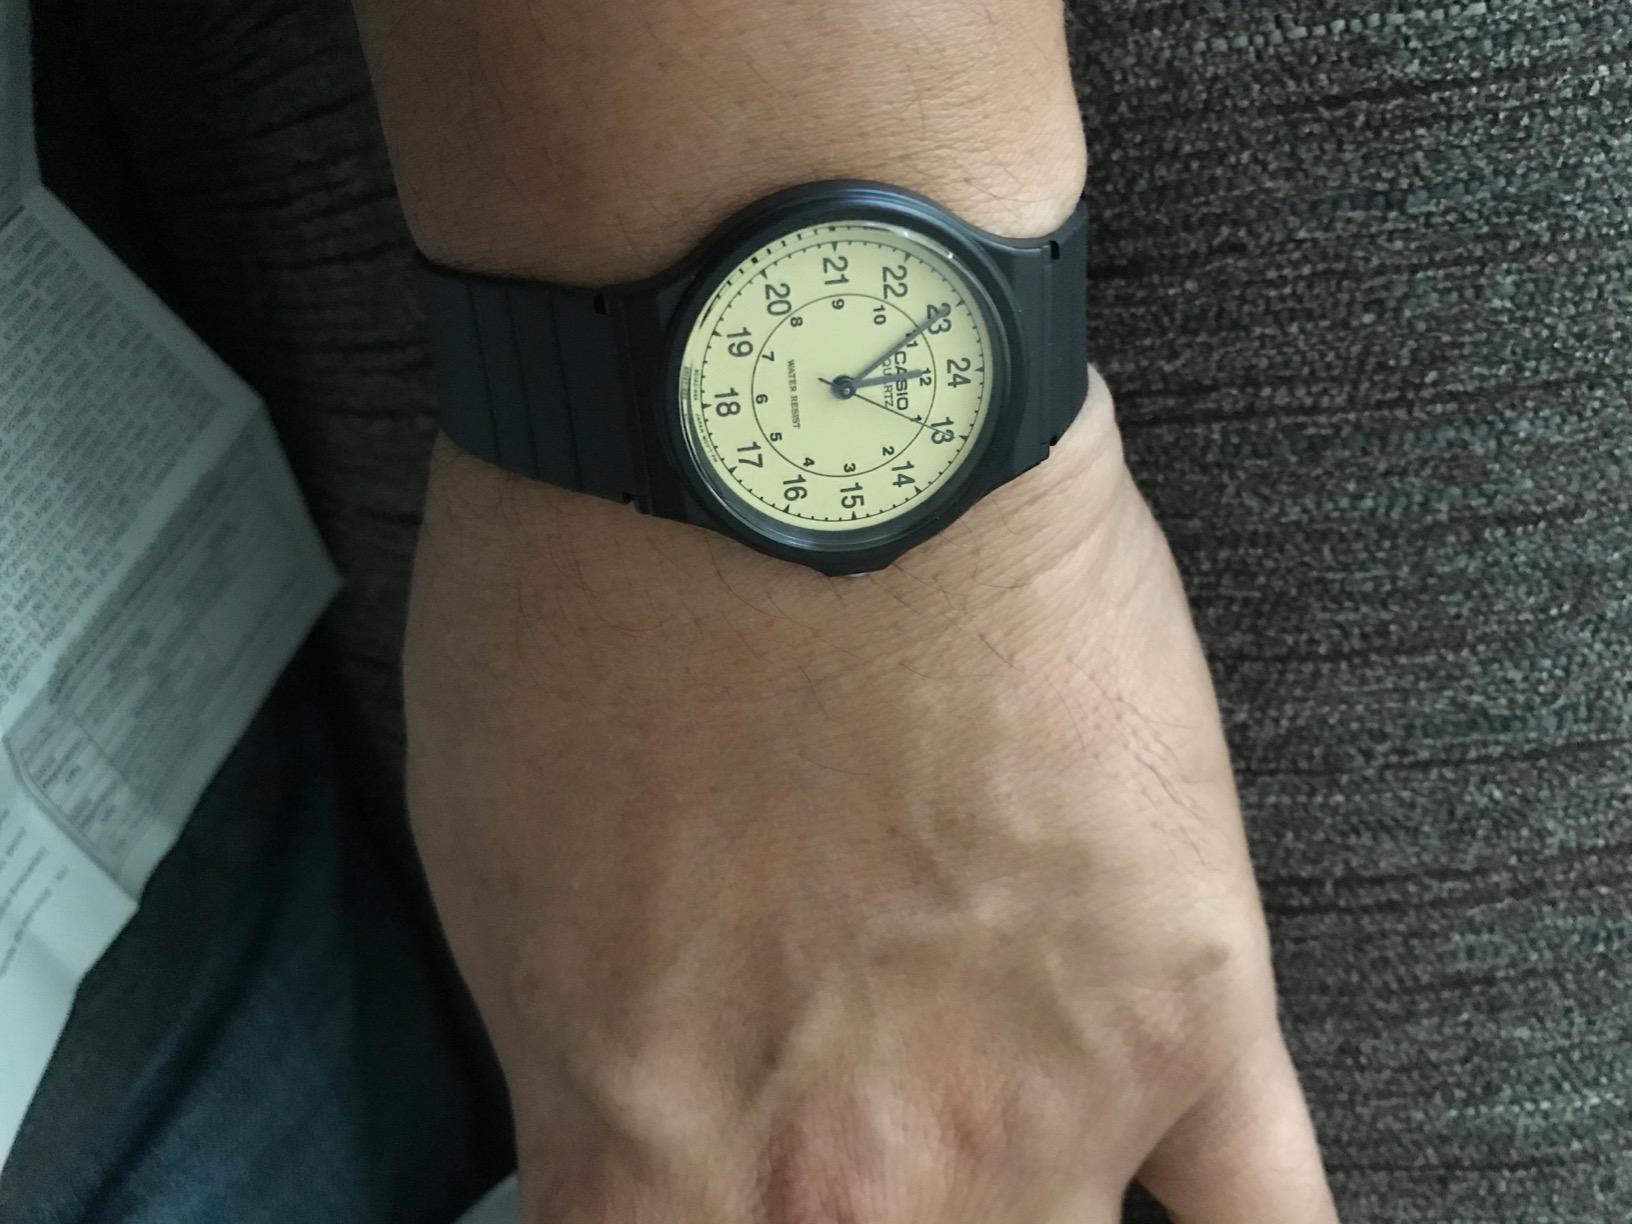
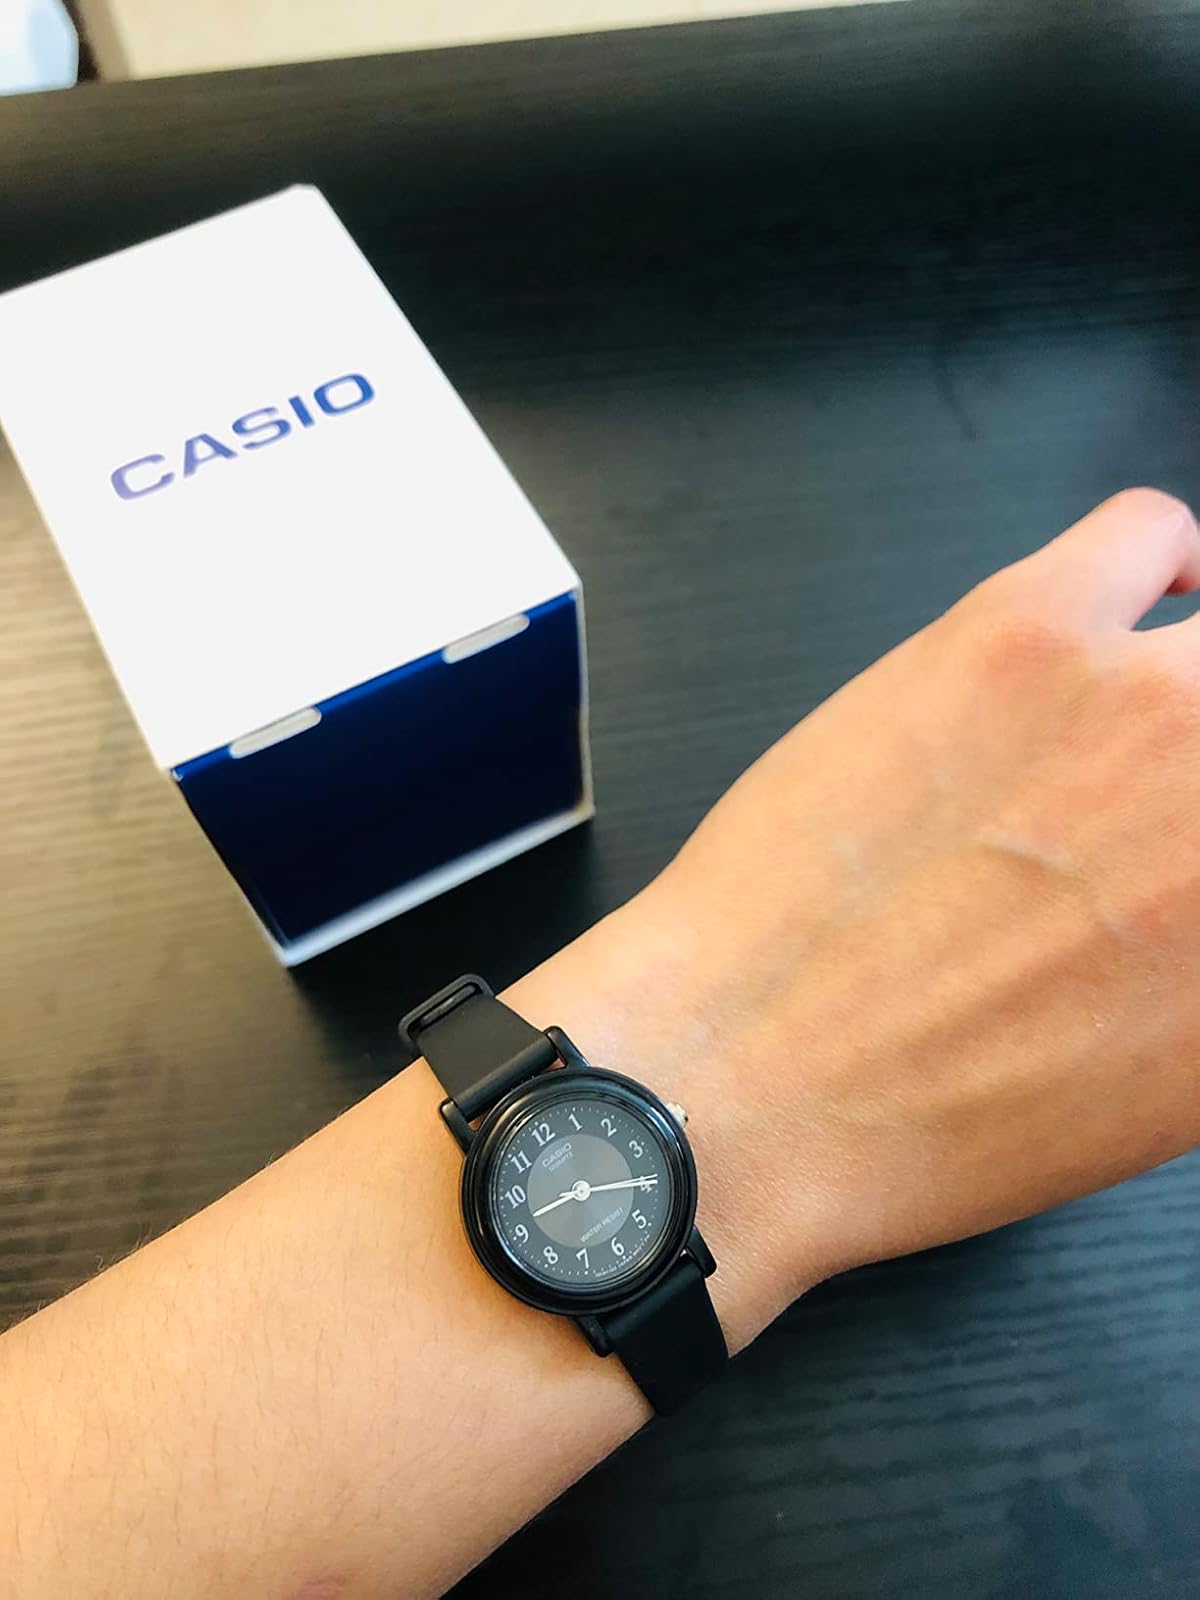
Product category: accessories_watch
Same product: no